History of the SAT

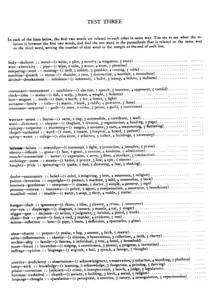
The analogies sub-test of the Princeton 1925 test

On June 17, 1901, the first exams of the College Board were administered to 973 students across 67 locations in the United States, and two in Europe. Although those taking the test came from a variety of backgrounds, approximately one third were from New York, New Jersey, or Pennsylvania. The majority of those taking the test were from private schools, academies, or endowed schools. About 60% of those taking the test applied to Columbia University. The test contained sections on English, French, German, Latin, Greek, history, geography, political science, biology, mathematics, chemistry, and physics. The College Board exams, which required essay responses from students and took several days to administer, were graded on a scale with a maximum score of 100. Until 1910, the grades were accompanied by verbal designations: "Excellent" (90-100), "Good" (75-89), "Doubtful" (60-74), "Poor" (40-49) or "Very Poor" (below 40).